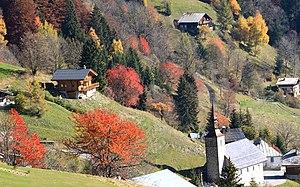
Vue du hameau de Chaucisse Commune de Saint-Nicolas-la-Chapelle (Savoie) Octobre 2011
Saint-Nicolas-la-Chapelle est une commune française située dans le département de la Savoie, en région Auvergne-Rhône-Alpes. Le territoire communal accueille une station de sports d'hiver, Flumet - Saint-Nicolas-la-Chapelle.